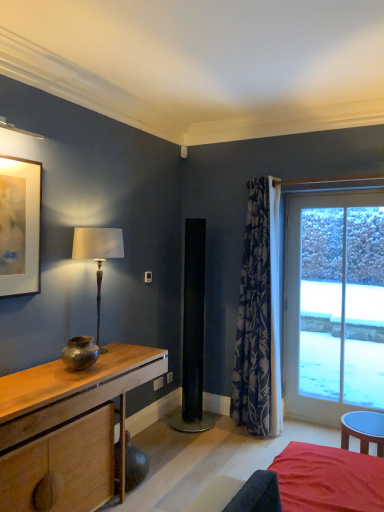
Question: What is the location of a free spot in front of bronze metallic vase at left? Please provide its 2D coordinates.
Answer: [(0.174, 0.743)]